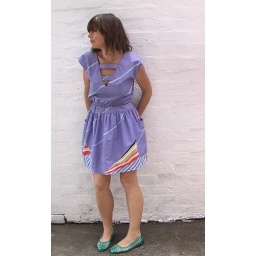
Eighties dress - thrifted (and shortened by me) Eighties green plastic shoes - thrifted